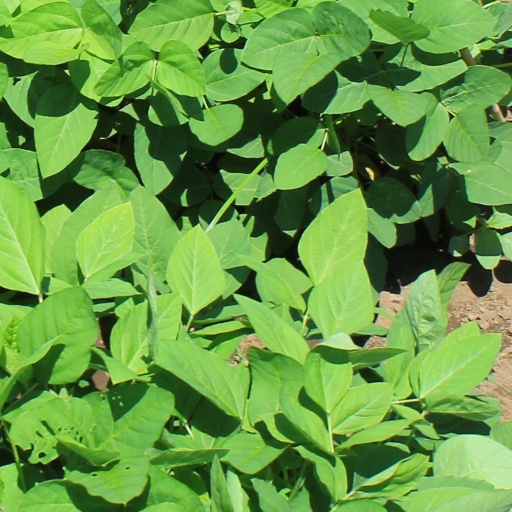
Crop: soybean